Col de Vizzavona

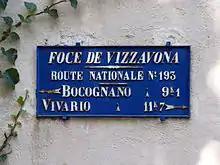
Old sign at the col

Col de Vizzavona is located between the two major peaks on Corsica: the Monte d'Oro (altitude ), 3 km north-northwest, and the Monte Renoso, 6 km south-southeast. The pass, located in the Regional Natural Park of Corsica, is traversed by the RN193 road and connects the Vecchio Valley with the Gravona river and with the Gulf of Ajaccio.